Theodore Ward

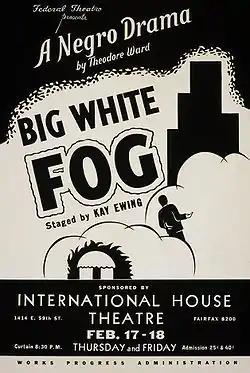
Poster for the Federal Theatre Project's Chicago production of "Big White Fog" (1938)

Following his departure from the University of Wisconsin in 1933, Ward relocated again, this time to Chicago's South Side, where he used some connections in the Works Progress Administration (WPA) to become the recreation director for the Abraham Lincoln Centre. Though his first position involved teaching speech and dramatic writing to area youth, Ward eventually gained a position with the Negro Unit of Chicago's branch of the Federal Theatre Project (FTP). A New Deal program to fund theatre and other live artistic performances in the United States during the Great Depression, the FTP was one of five Federal One projects sponsored by the WPA that shared a primary goal of creating new jobs for out-of-work artists, writers, and directors; however, these government subsidized programs also served several secondary aims, namely entertaining poor families and creating socially relevant artworks for a changing America.